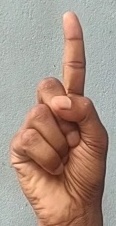
ASL sign: 1